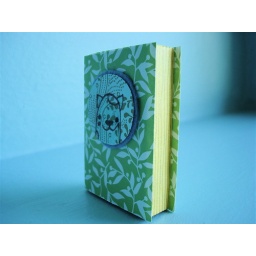
my partner likes libraries, cats and teal. so it's a little teal cat that lives in a book!